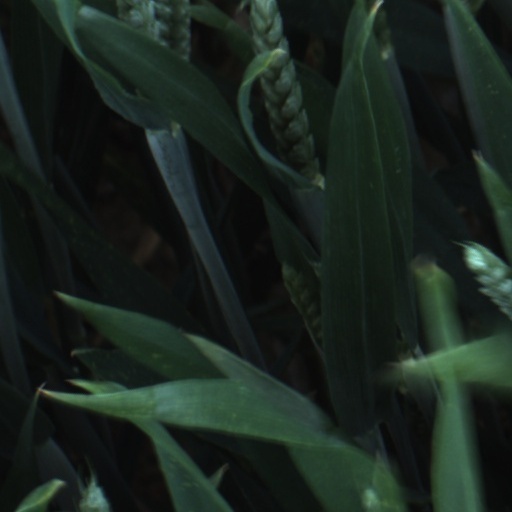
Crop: wheat